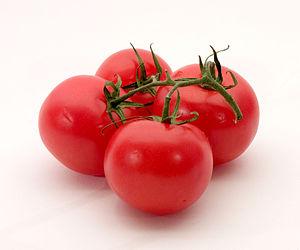
Tomates en grappe. Nāhuatl: Xītomatl Polski: Owoce pomidora zwycajnego
L'expression fruits et légumes désigne à la fois un secteur économique et une catégorie d'aliments. Il est possible de distinguer les deux catégories de ces végétaux comestibles avec le critère suivant ; si l'item est compatible avec l'idée commune d'une recette de salade de fruits, il s'agit généralement d'un fruit. Dans le même ordre d'idées, si le végétal ne pourrait être intégré à un yaourt avec une certaine fluidité gustative, il est confirmé que l'item en question peut être identifié par l'appellation légume.